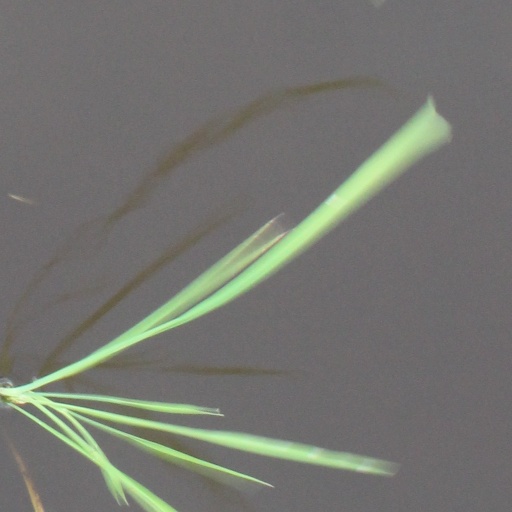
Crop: rice